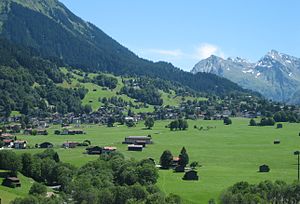
Klosters
Klosters er en mindre by i kommunen Klosters-Serneus i distriktet Prättigau/Davos i den schweiziske kanton Graubünden med 4.437 indbyggere. Indtil 1973 hed kommunen Klosters.